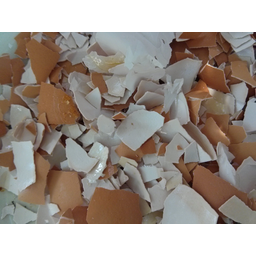
Label: trash